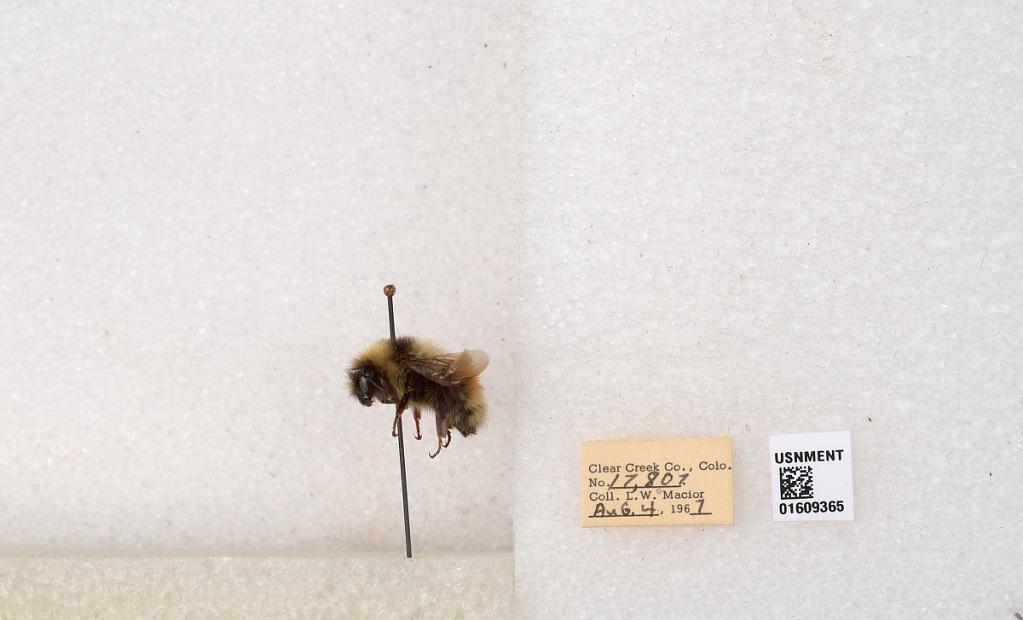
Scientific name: Bombus (Pyrobombus) sylvicola Kirby
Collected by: L. Macior
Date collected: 1967-8-4
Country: United States
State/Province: Colorado
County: Clear Creek
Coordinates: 39.6891, -105.644